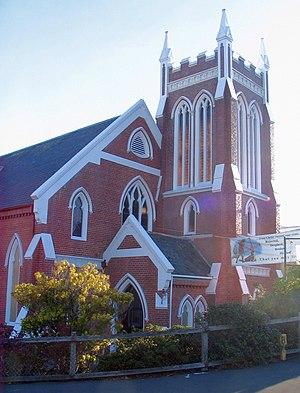
Le presbytérianisme est une forme du protestantisme calviniste qui s'est développée en Écosse, puis notamment en Irlande du Nord et aux États-Unis. Les bases théologiques et ecclésiales en sont communes avec les églises réformées, mais l'usage a consacré le terme presbytérien pour désigner les églises, essentiellement anglophones, qui se situent dans une tradition héritée de l’Église d'Écosse. Les calvinistes anglais, qui sont généralement appelés puritains, sont pour la plupart restés dans le sein de l’Église d'Angleterre, qui conserve une confession de foi calviniste, la Confession de foi de Westminster, exceptés ceux qui ont voulu rendre l’Église totalement indépendante de l’État, qui sont devenus les congrégationalistes. Les efforts missionnaires très importants des presbytériens ont conduit à la création de nombreuses Églises presbytériennes dans le monde.